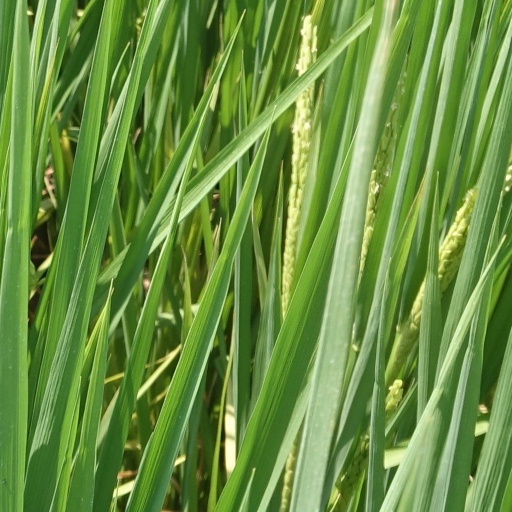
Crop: rice